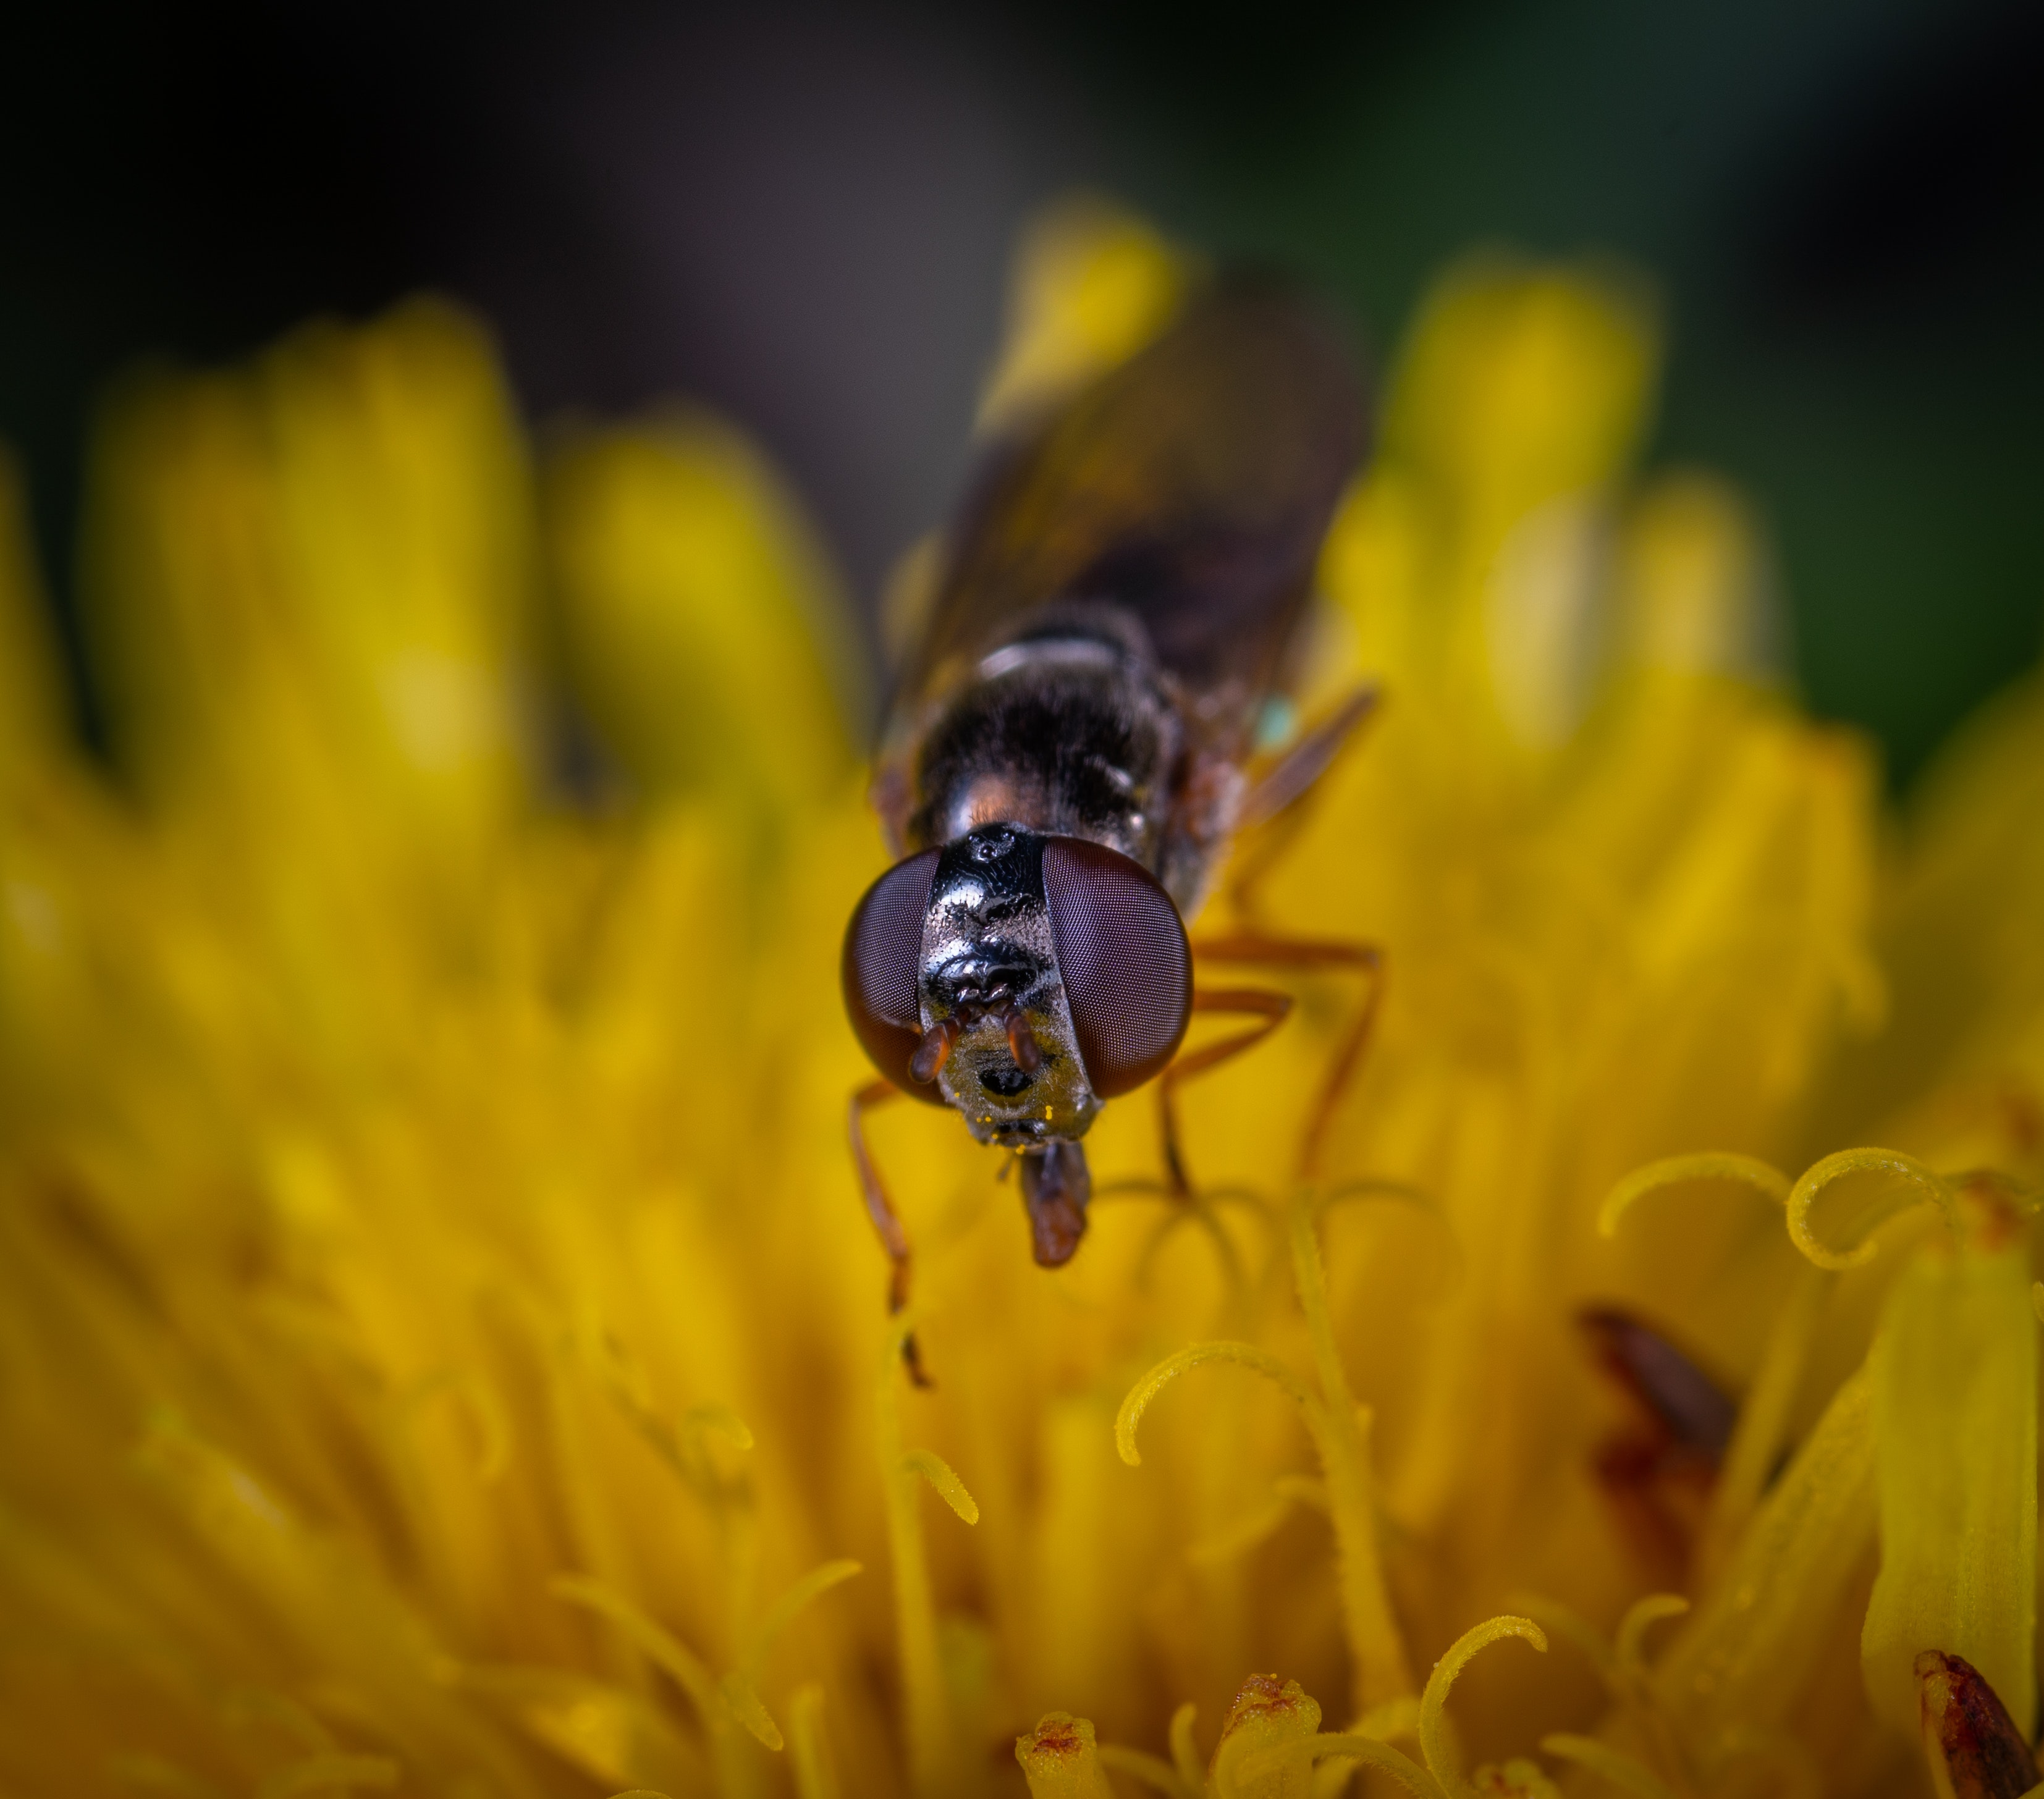
honeybee, insect, bee, Megachilidae, macro photography, yellow, membrane winged insect, pollinator, pollen, flower, pest, invertebrate, bumblebee, fly, plant, close up, hoverfly, nectar, tachinidae, photography, wildlife, arthropod, petal, bee pollen, wildflower, flowering plant, blowflies, carpenter bee, dandelion, wasp, hornet